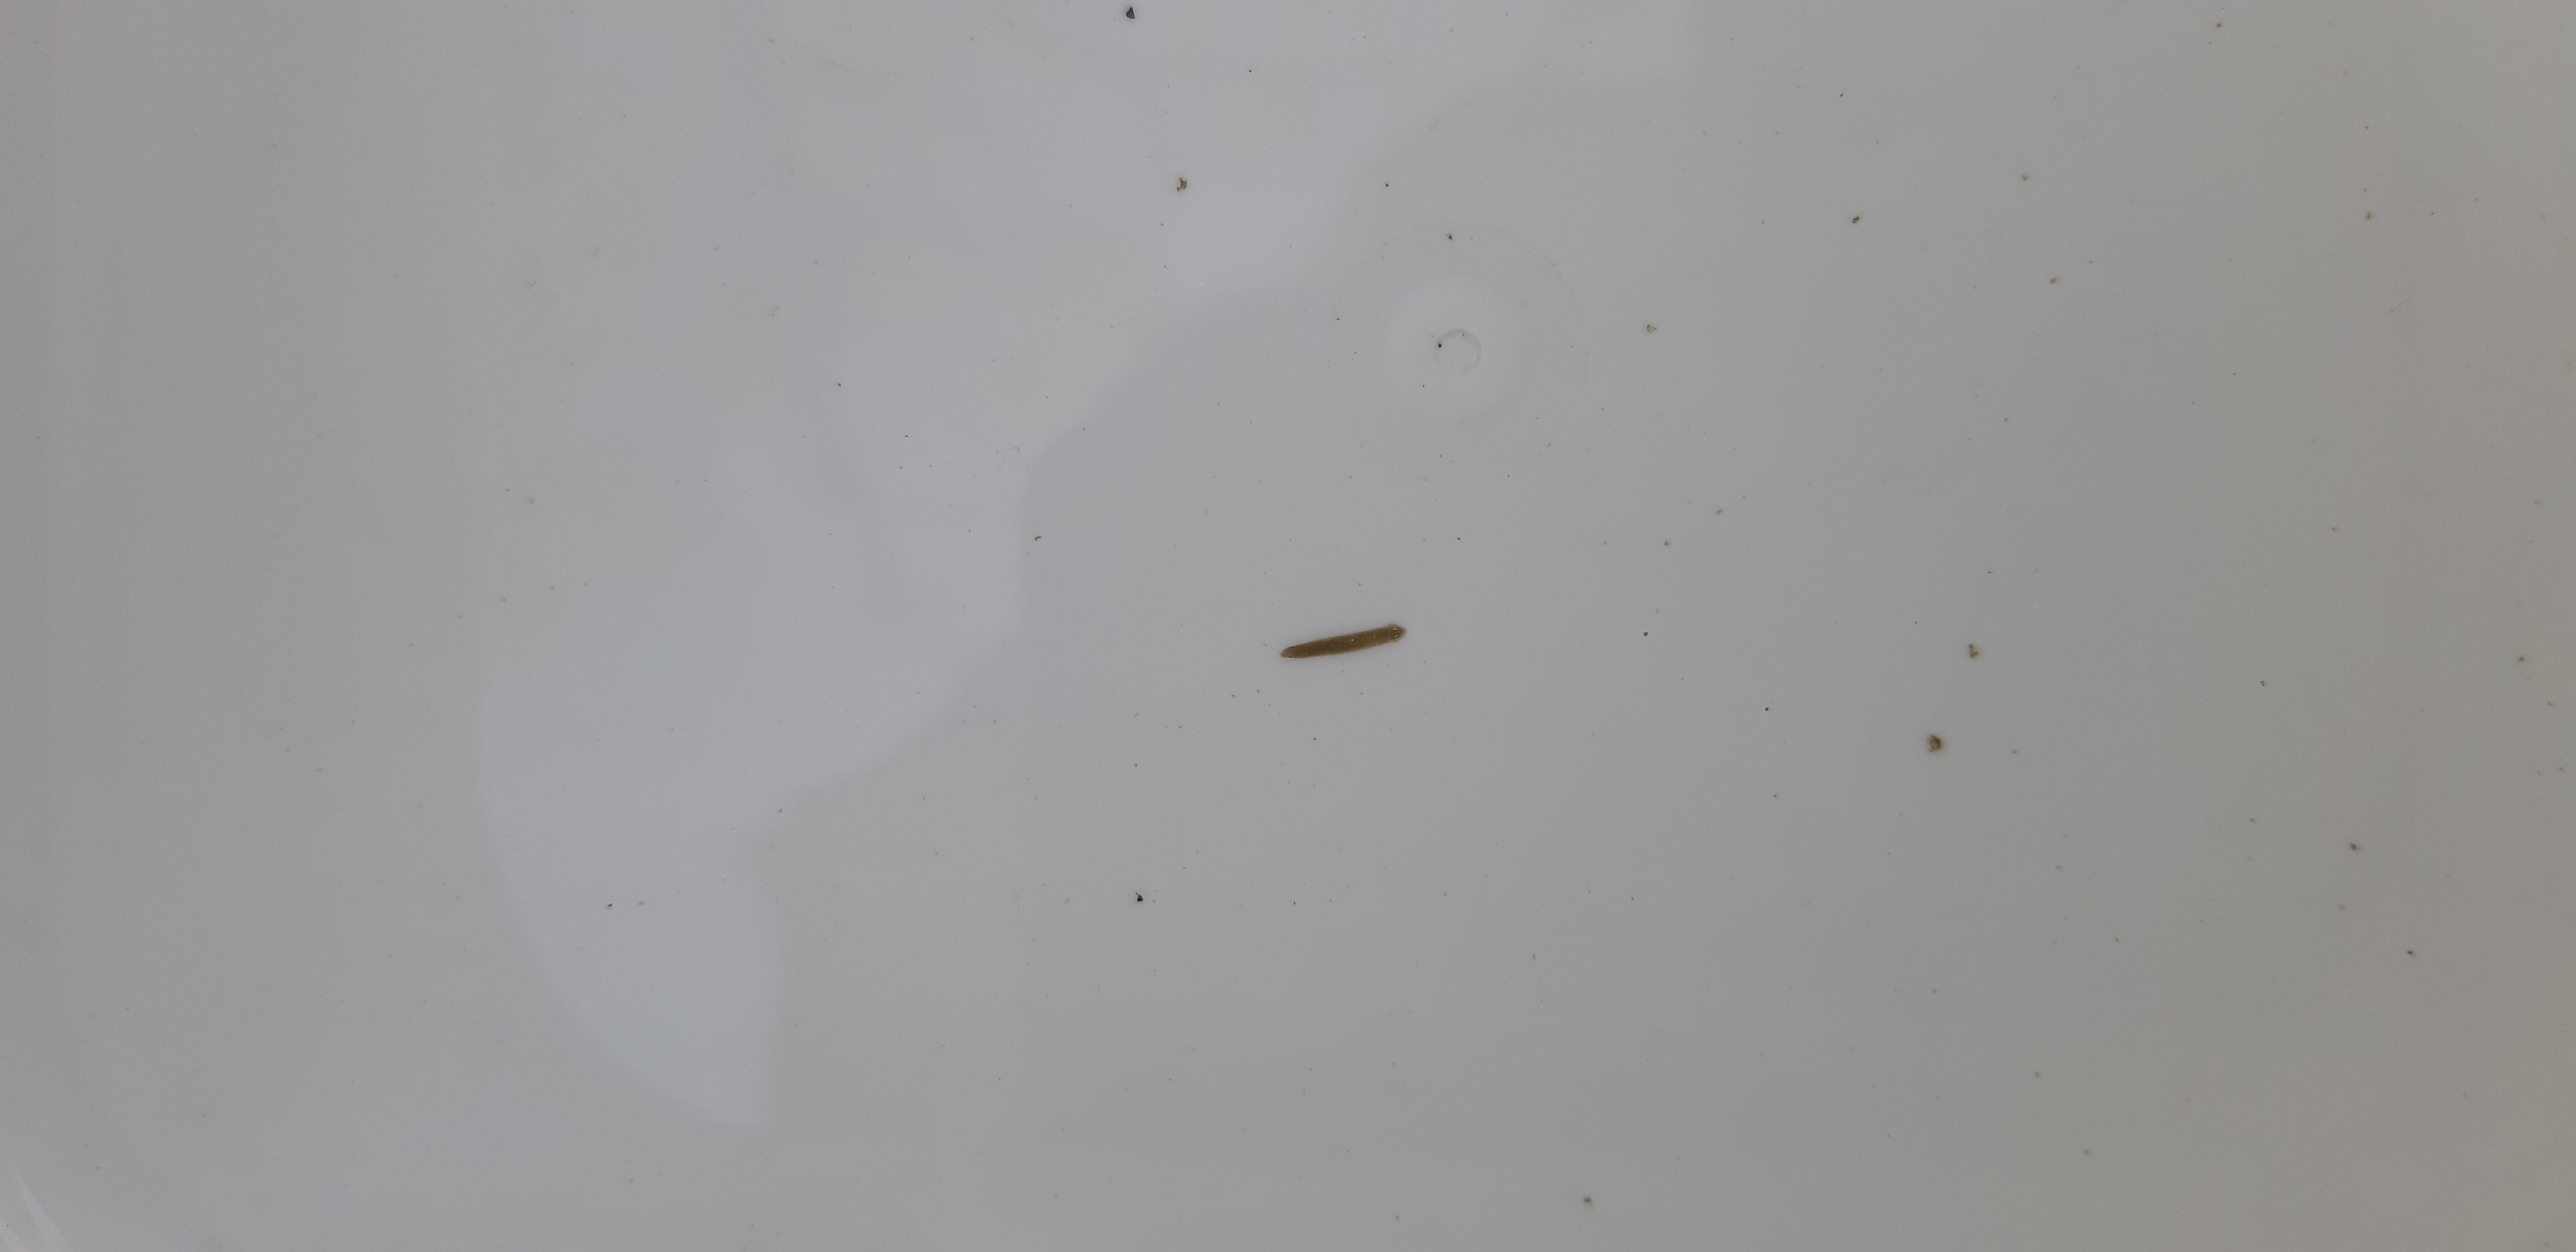
Macroinvertebrate group: flat_worms